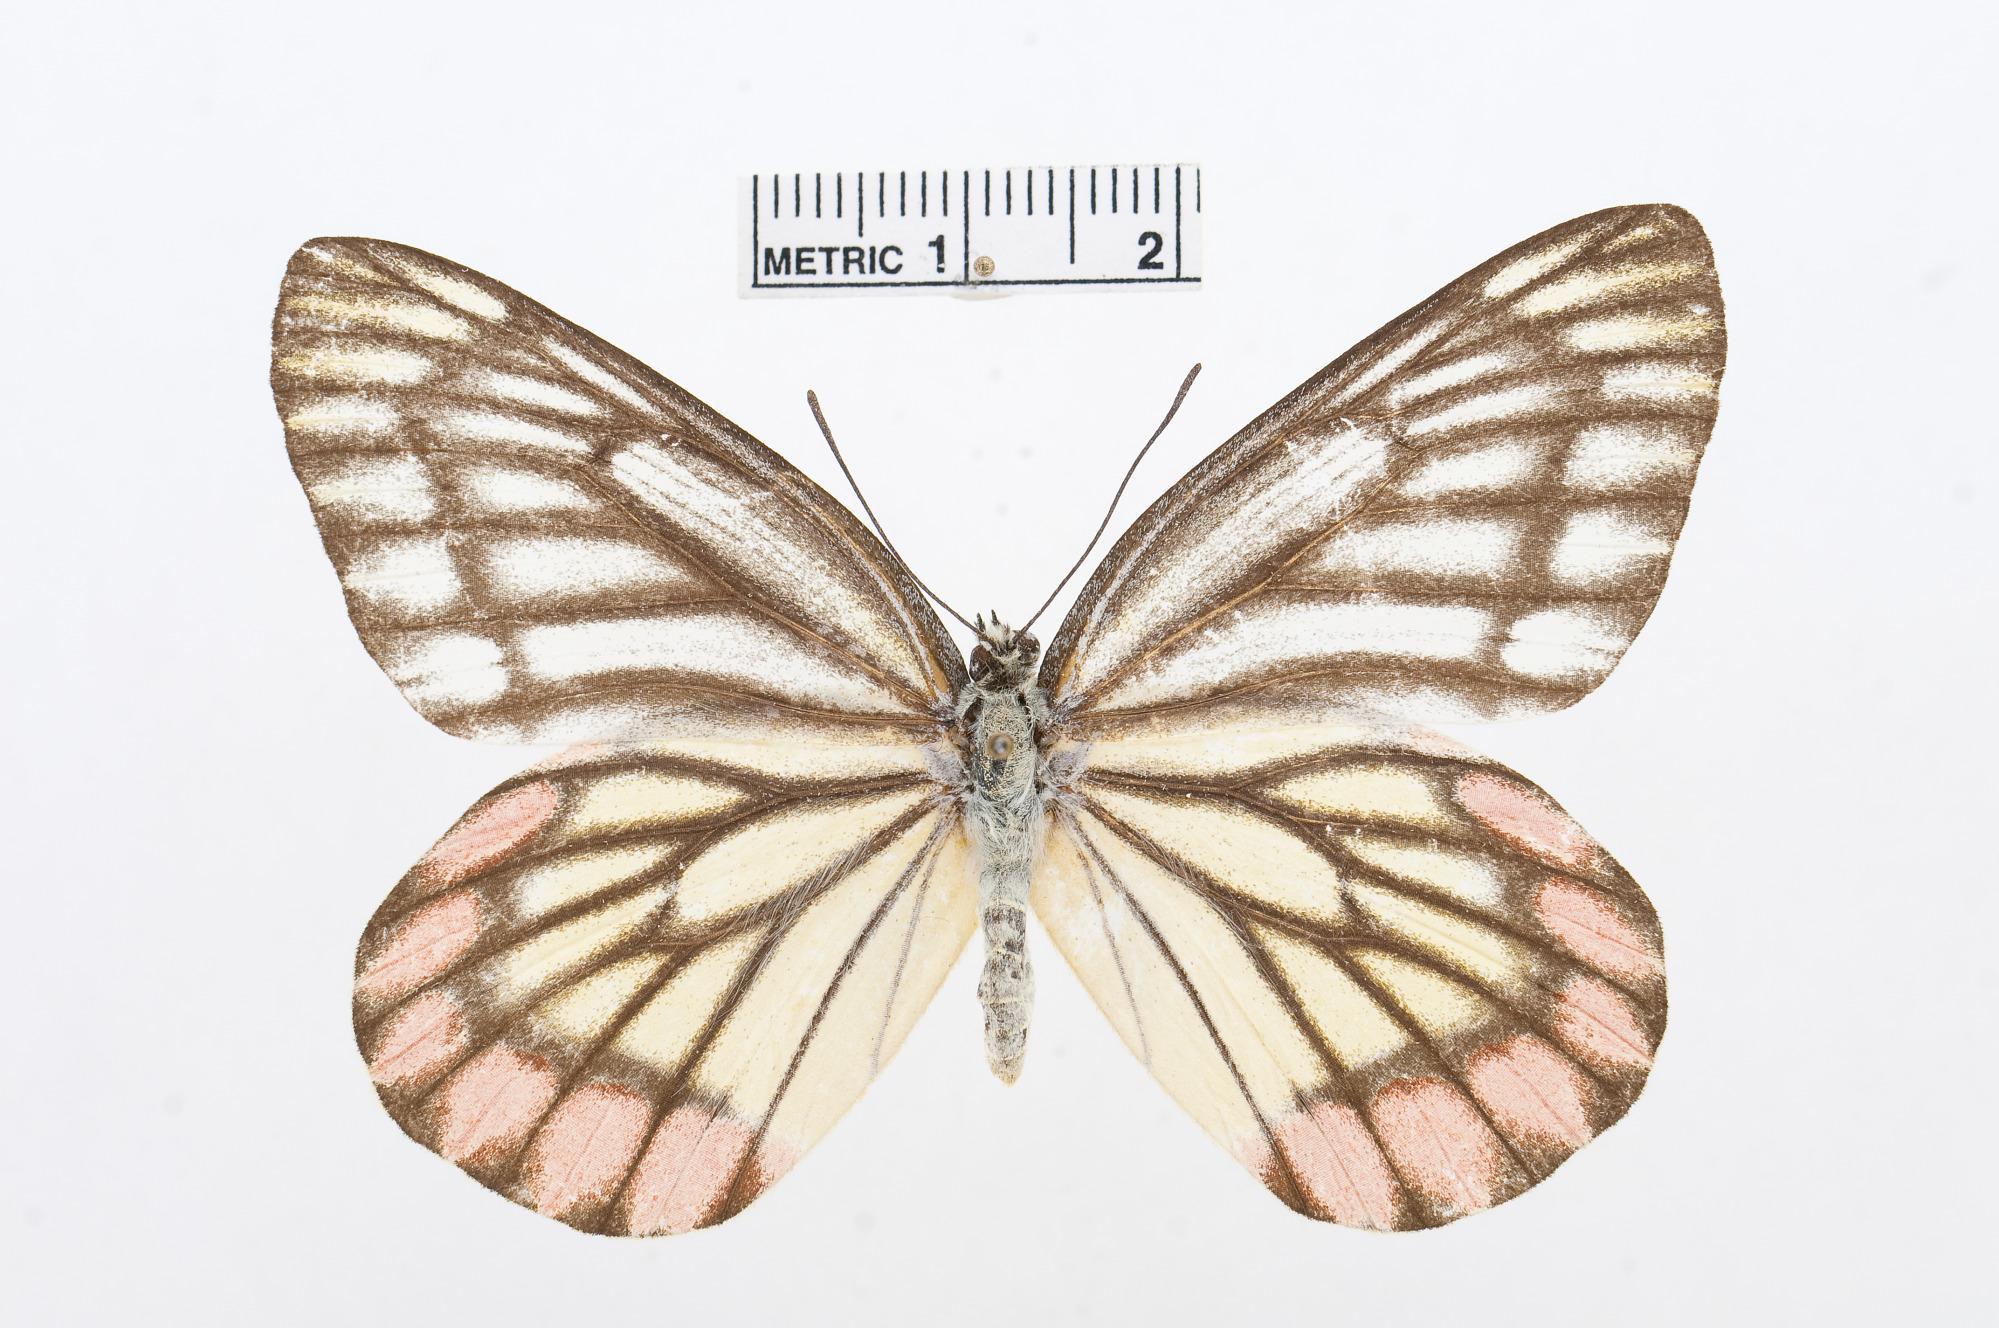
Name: Delias eucharis
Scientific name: Delias eucharis
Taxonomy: Animalia, Arthropoda, Hexapoda, Insecta, Lepidoptera, Pieridae, Pierinae